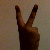
The image shows a hand gesture representing the number 2 in Indian Sign Language.